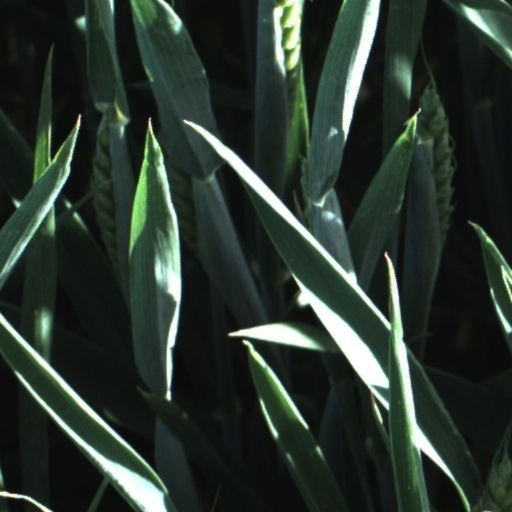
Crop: wheat